Quintana Roo (novel)

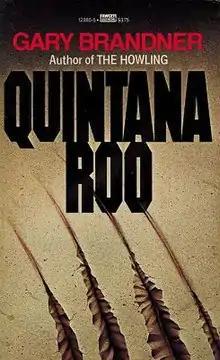
First edition

Quintana Roo is a 1984 horror novel by Gary Brandner. The novel is set in the Quintana Roo region of Mexico during the Second World War.